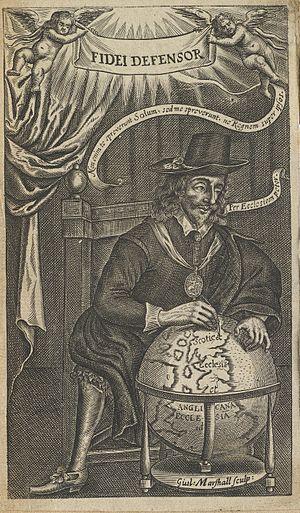
Eikon Basilike, sous-titré The Pourtrature of His Sacred Majestie in His Solitudes and Sufferings, est une autobiographie spirituelle supposée attribuée au roi d'Angleterre Charles Iᵉʳ. Elle a été publiée le 9 février 1649, dix jours après la décapitation du roi par le Parlement d'Angleterre à la suite de la Première révolution anglaise en 1649.
William Marshall est un graveur et illustrateur britannique.